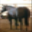
Label: horse